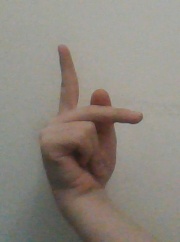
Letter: dha